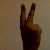
The image shows a hand gesture representing the number 2 in Indian Sign Language.